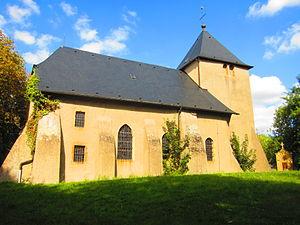
Eglise de Valmunster
Cet article recense les monuments historiques français classés en 1960.
Valmunster est une commune française située dans le département de la Moselle et le bassin de vie de la Moselle-Est, en région Grand Est.
Cet article recense les monuments historiques de la Moselle, en France.